Penprysg

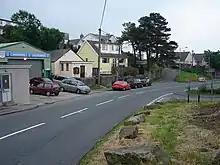
Penprysg Road, Penprysg

Penprysg is a residential area of the town of Pencoed in Bridgend County Borough, Wales. Located in the northern suburban district of Pencoed, it occupies a saddle where the town rises onto the sandstone ridge of Cefn Hirgoed, which extends about 5 km eastward from Kenfig Hill and reaches a height of 142 m on its central spine. The area evolved from ribbon development along Penprysg Road in the late nineteenth century and has since expanded through housing initiatives in the 1970s and post-2000 infill development, with the ward of Pencoed and Penprysg recording just over 10,000 residents in the 2021 Census.